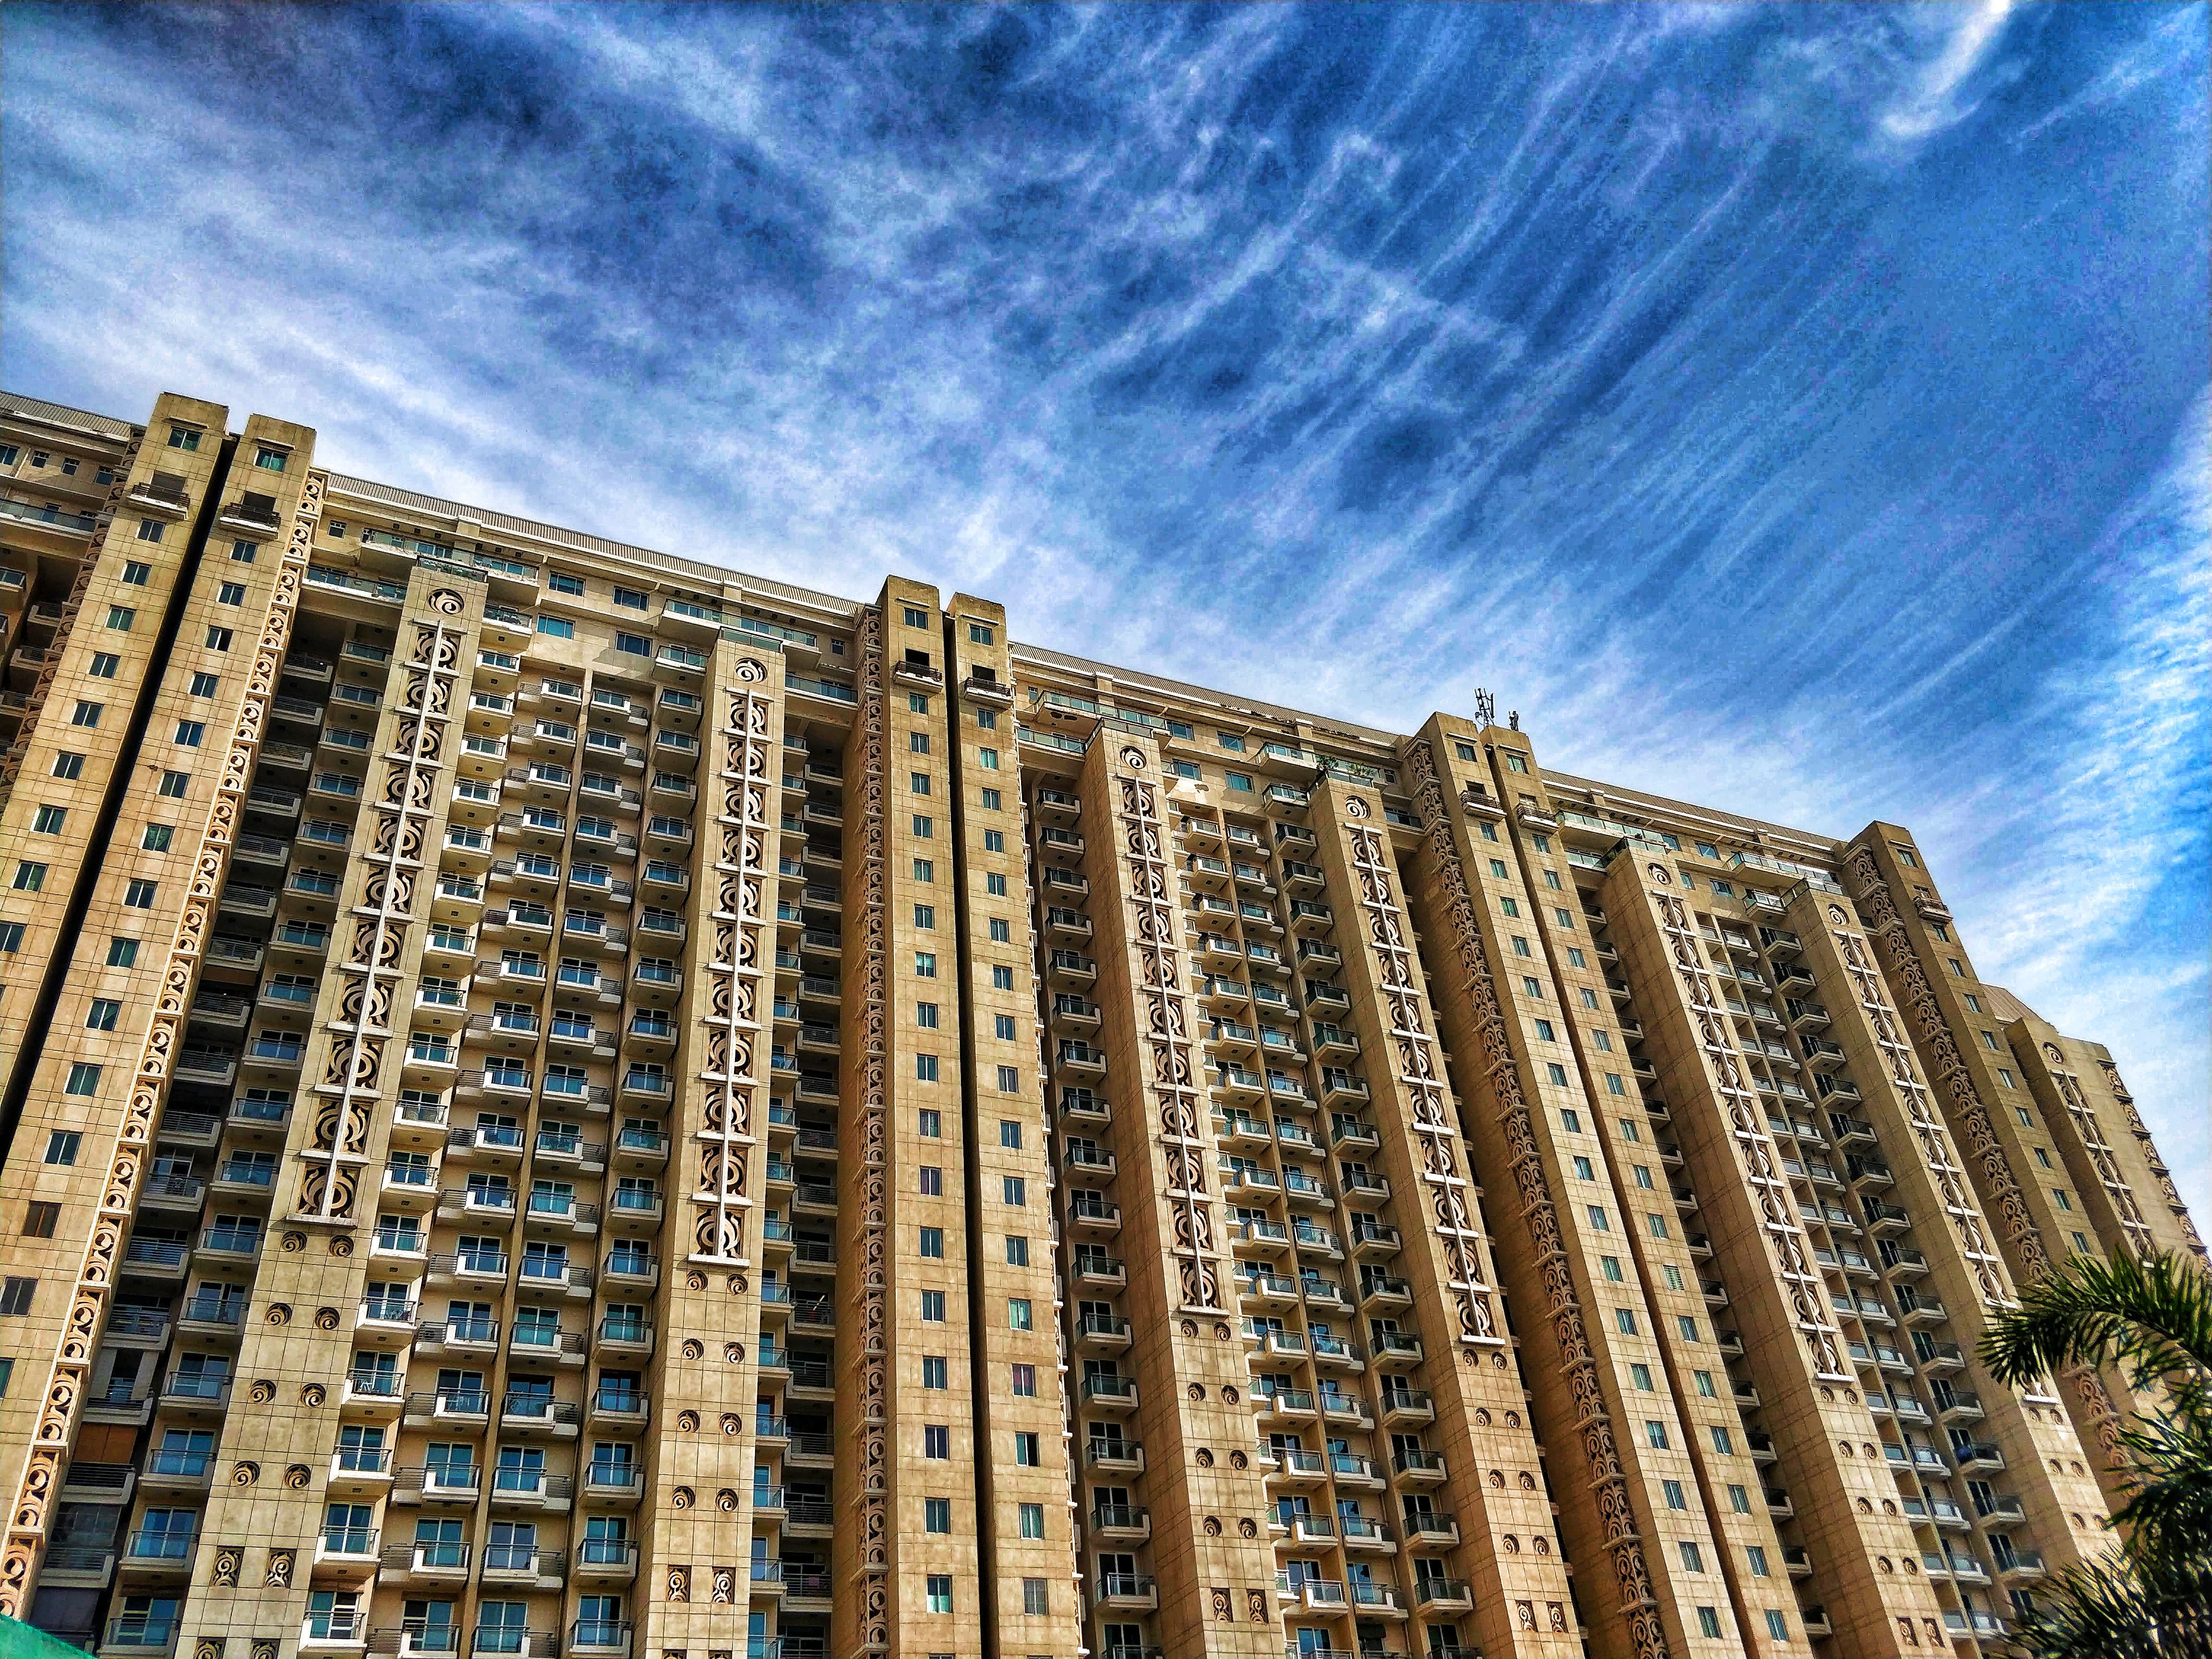
condominium, metropolitan area, sky, daytime, urban area, architecture, building, residential area, landmark, city, tower block, metropolis, property, human settlement, apartment, real estate, skyscraper, mixed use, neighbourhood, commercial building, cloud, facade, downtown, house, reflection, tower, home, corporate headquarters, window, urban design, suburb, cityscape, hotel, metal, brutalist architecture